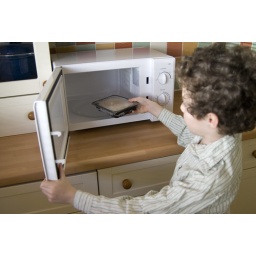
Young child putting frozen ready meal into microwave oven in kitchen, England